Motorway 6 (Thailand)

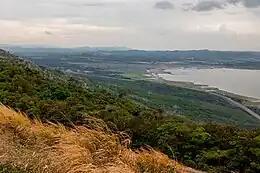
The Elevated section of Motorway 6 as it passes alongside the Lam Takhong Reservoir

Motorway 6 or the Bang Pa-in–Nakhon Ratchasima Motorway is an under-construction controlled-access highway, part of the Thai motorway network. It will serve as the arterial link from the capital city of Bangkok to the city of Nakhon Ratchasima, which serves as the gateway to the entire northeastern region.